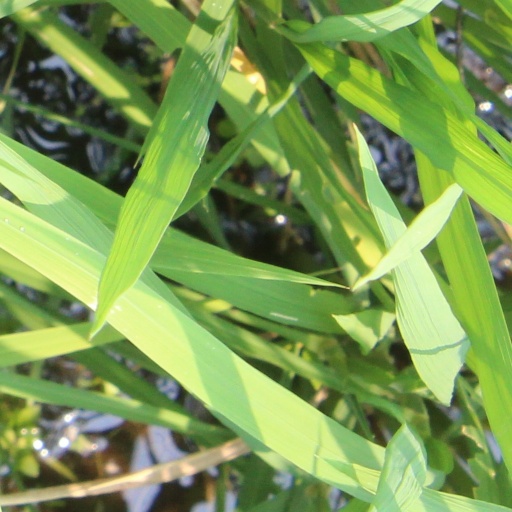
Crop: rice